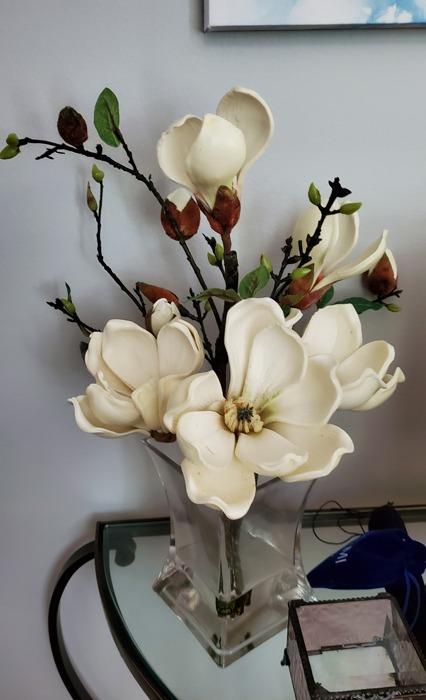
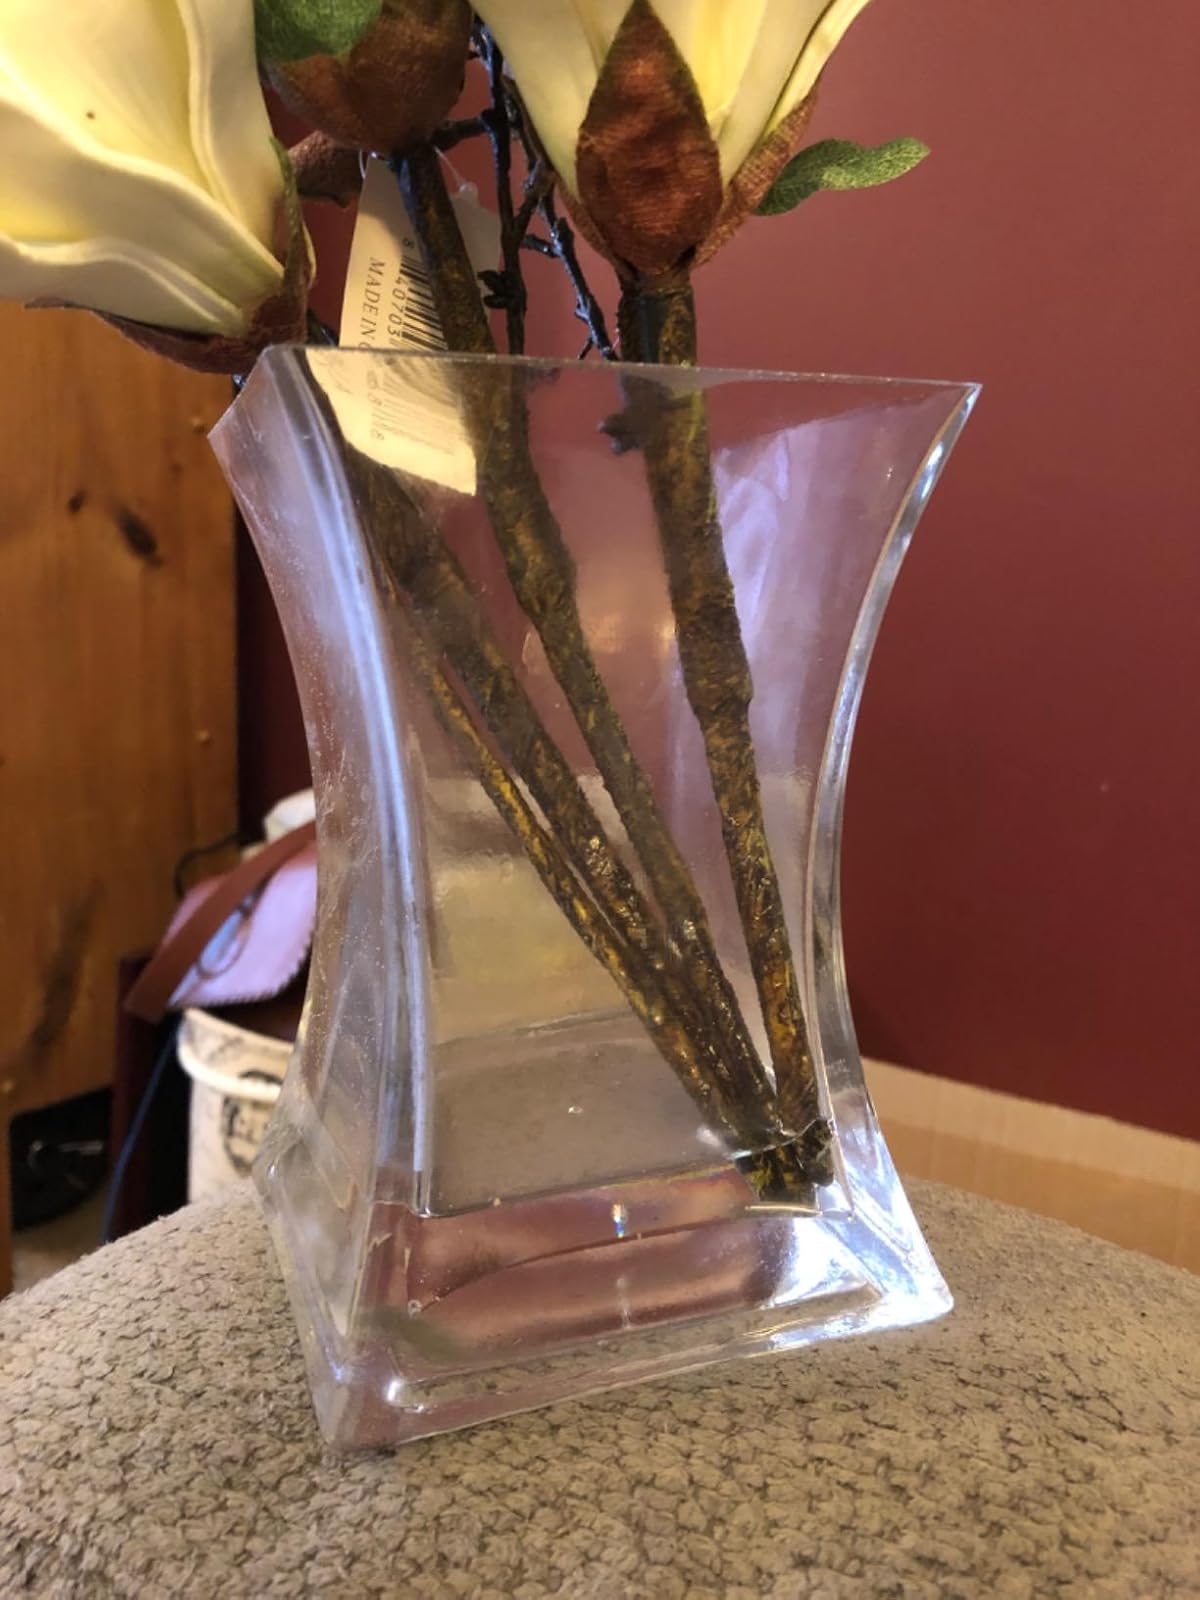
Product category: vase
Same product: yes